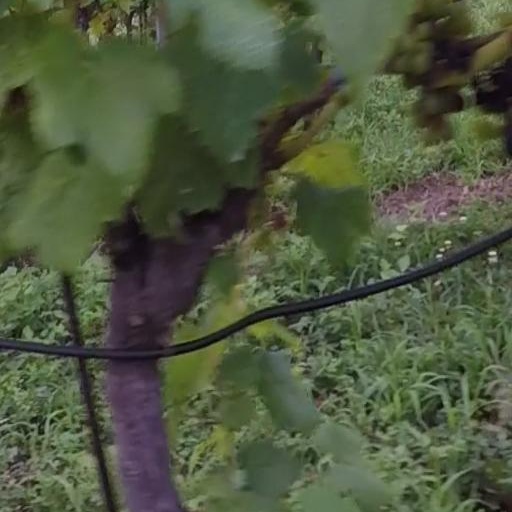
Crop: grape